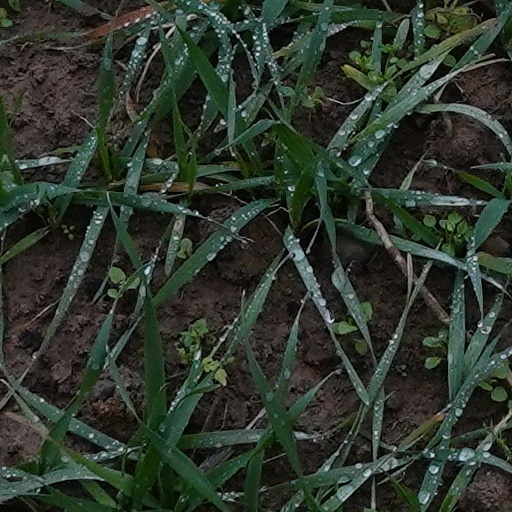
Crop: wheat